Palaces and park ensemble in Ostromecko

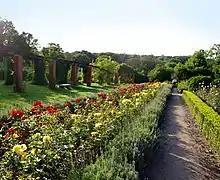
View of the Italian Garden

The Italian garden, created in the beginning of the 18th century around the "Mostowski Palace", stretches over three terraces downn to the Vistula River. Stairs provide communication between each levels. From the south is laid a chestnut alley. From the north, a hornbeam path leads to three terrace gardens descending with steps towards the escarpment. At the bottom stretches a four-row linden alley ending with an oval pool which used to be fed by a fountain. On the sides of each walkway pattern-plot plantings can be noticed.